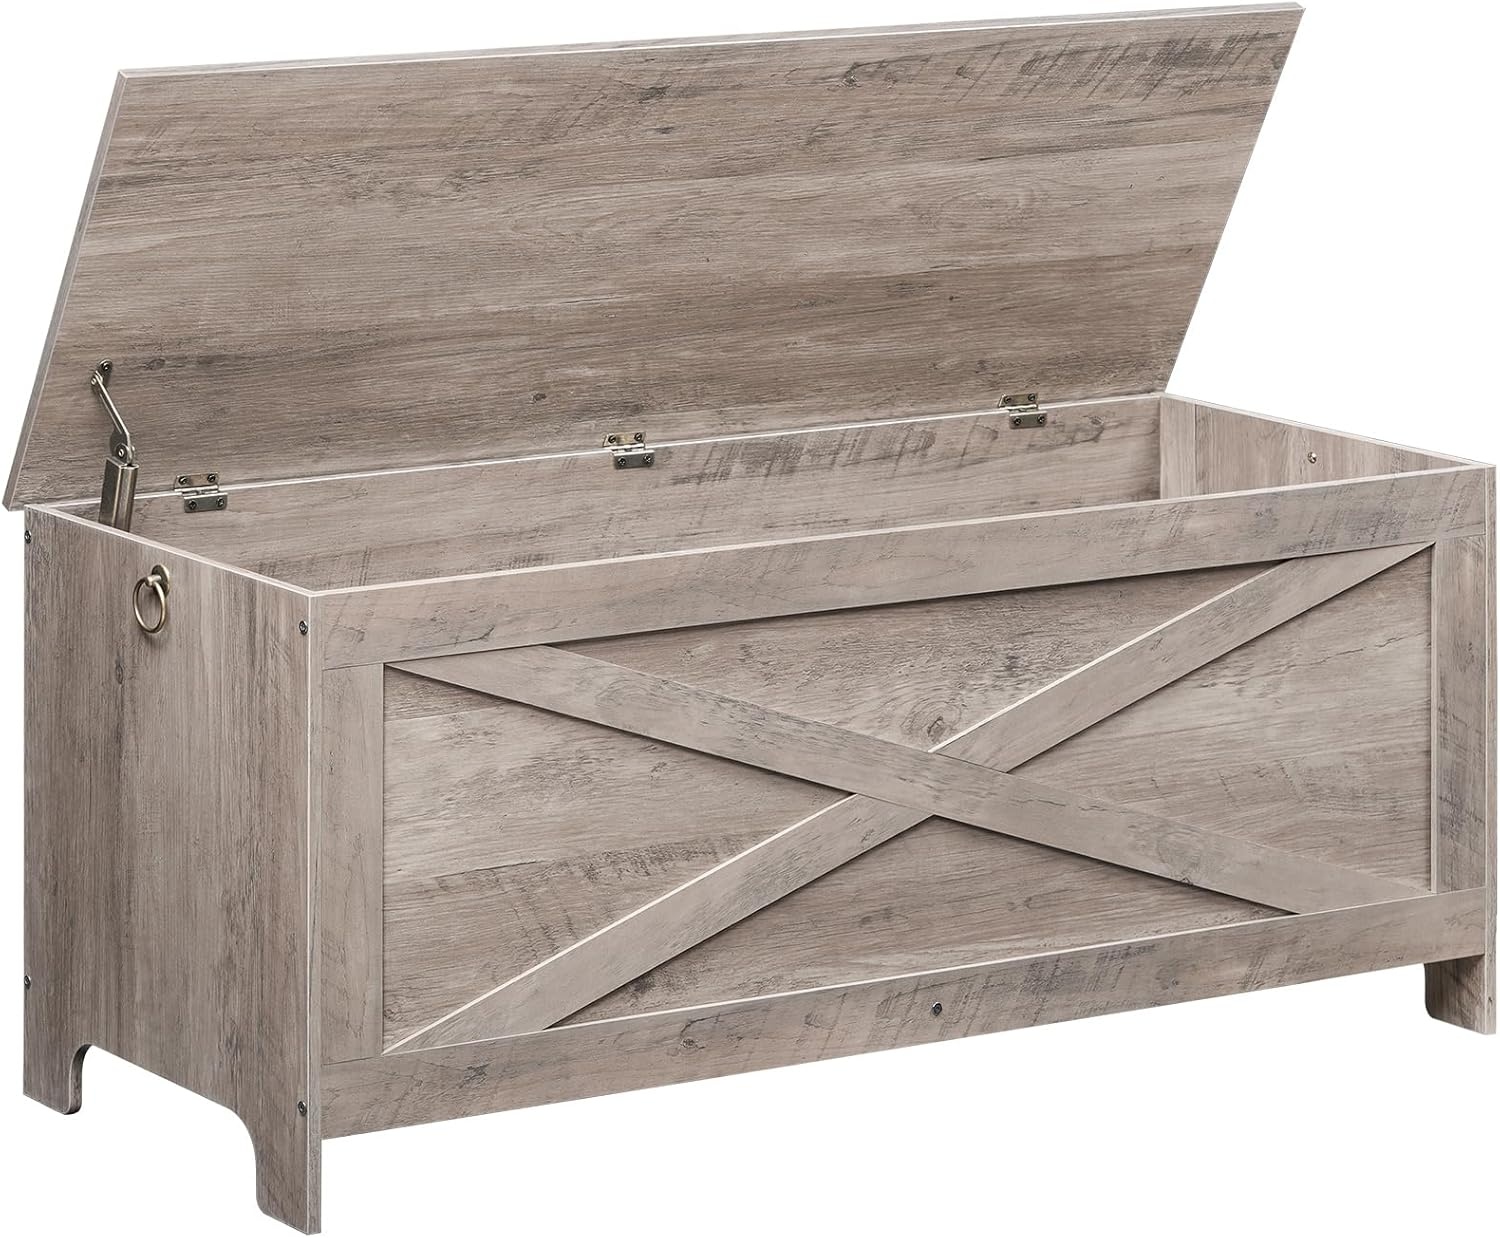
47.2" Toy Chest, Sturdy Entryway Storage Chest with Safety Hinges, Retro Toy Box, Wooden Look Accent Furniture for Living Room, Bedroom, Greige SCGY48801N1
Brand: MAHANCRIS
Overview Brand : MAHANCRIS Color : Greige Material : Engineered Wood Special Feature : Portable, Sturdy Style : Retro About this item High-End Aesthetics: The sophisticated barn door design is paired with greige-color panels for a modern minimalist vibe, making this storage bench suitable for any home decor, adding an international flavor to every living room What Can I Put In The Toy Chest? The dimensions are 15.7"D x 47.2"W x 18.9"H. Flip over the top to reveal a spacious compartment. It provides extra storage for blankets, pillows, books and anything else you want to hide; safety hinges keep lid in place when you seeks for something inside Safe and Universal Design: The cover with safe hinges is easy to open and close, which avoids sudden closing of the cabinet. This comfortable organizer bench is perfect for use as a shoe cabinet in the hallway, a storage chest in the living room, or a toy box in the kids room Keep It Simple: The structure of this toy chest is simple. It has the detailed instructions and a complete kit of accessories in the package, which allows installation to be completed quickly in no time at all. Just assemble a few parts, and the installation is a breeze What Will You Get? A retro storage bench made from durable engineered wood and sturdy metal fittings. MAHANCRIS will provide quality assurance services and installation instructions for all products sold. What are you still hesitating about? Take this storage bench home
Category: Furniture > Benches > Storage & Entryway Benches > Lidded Storage Benches